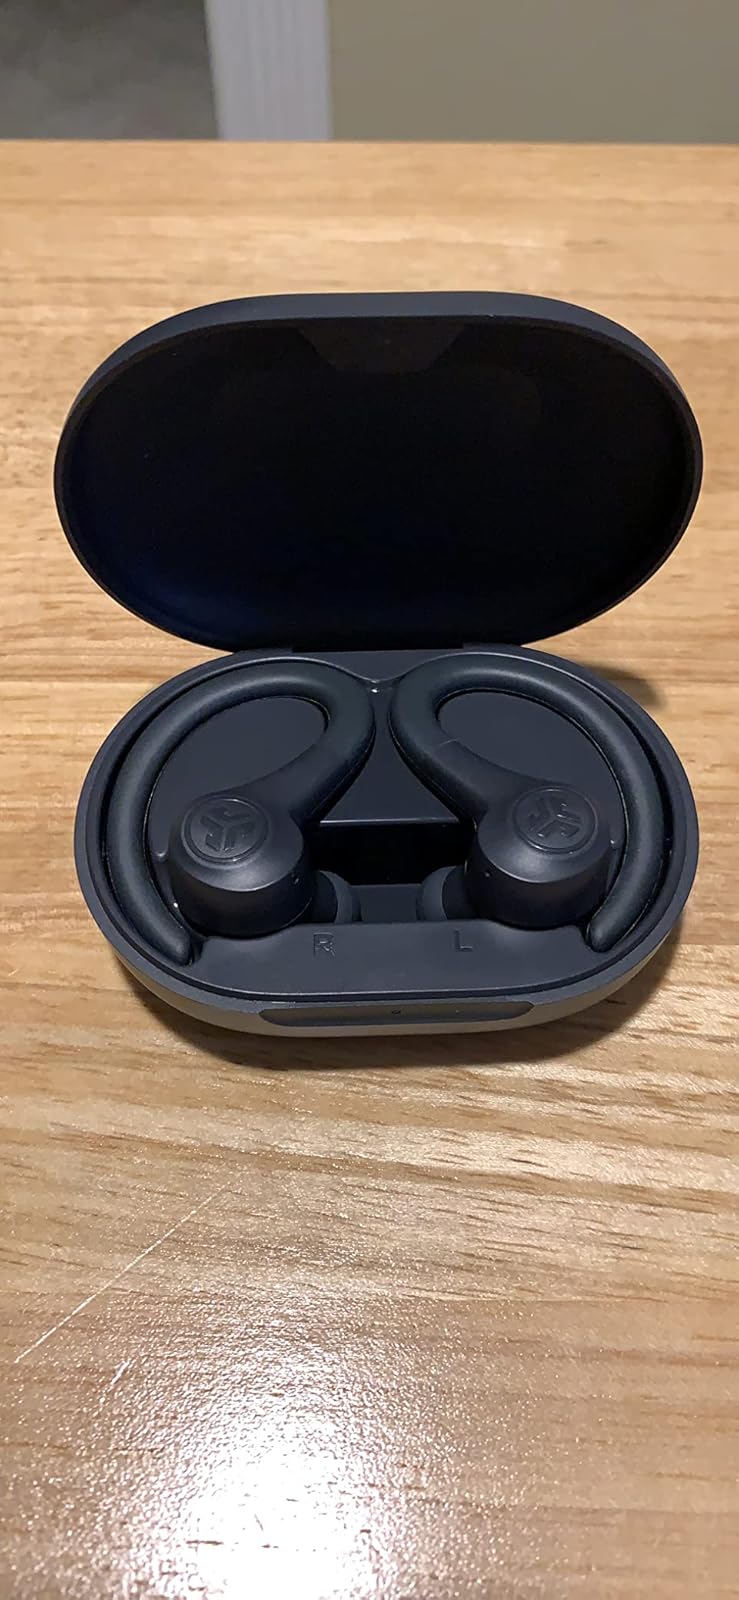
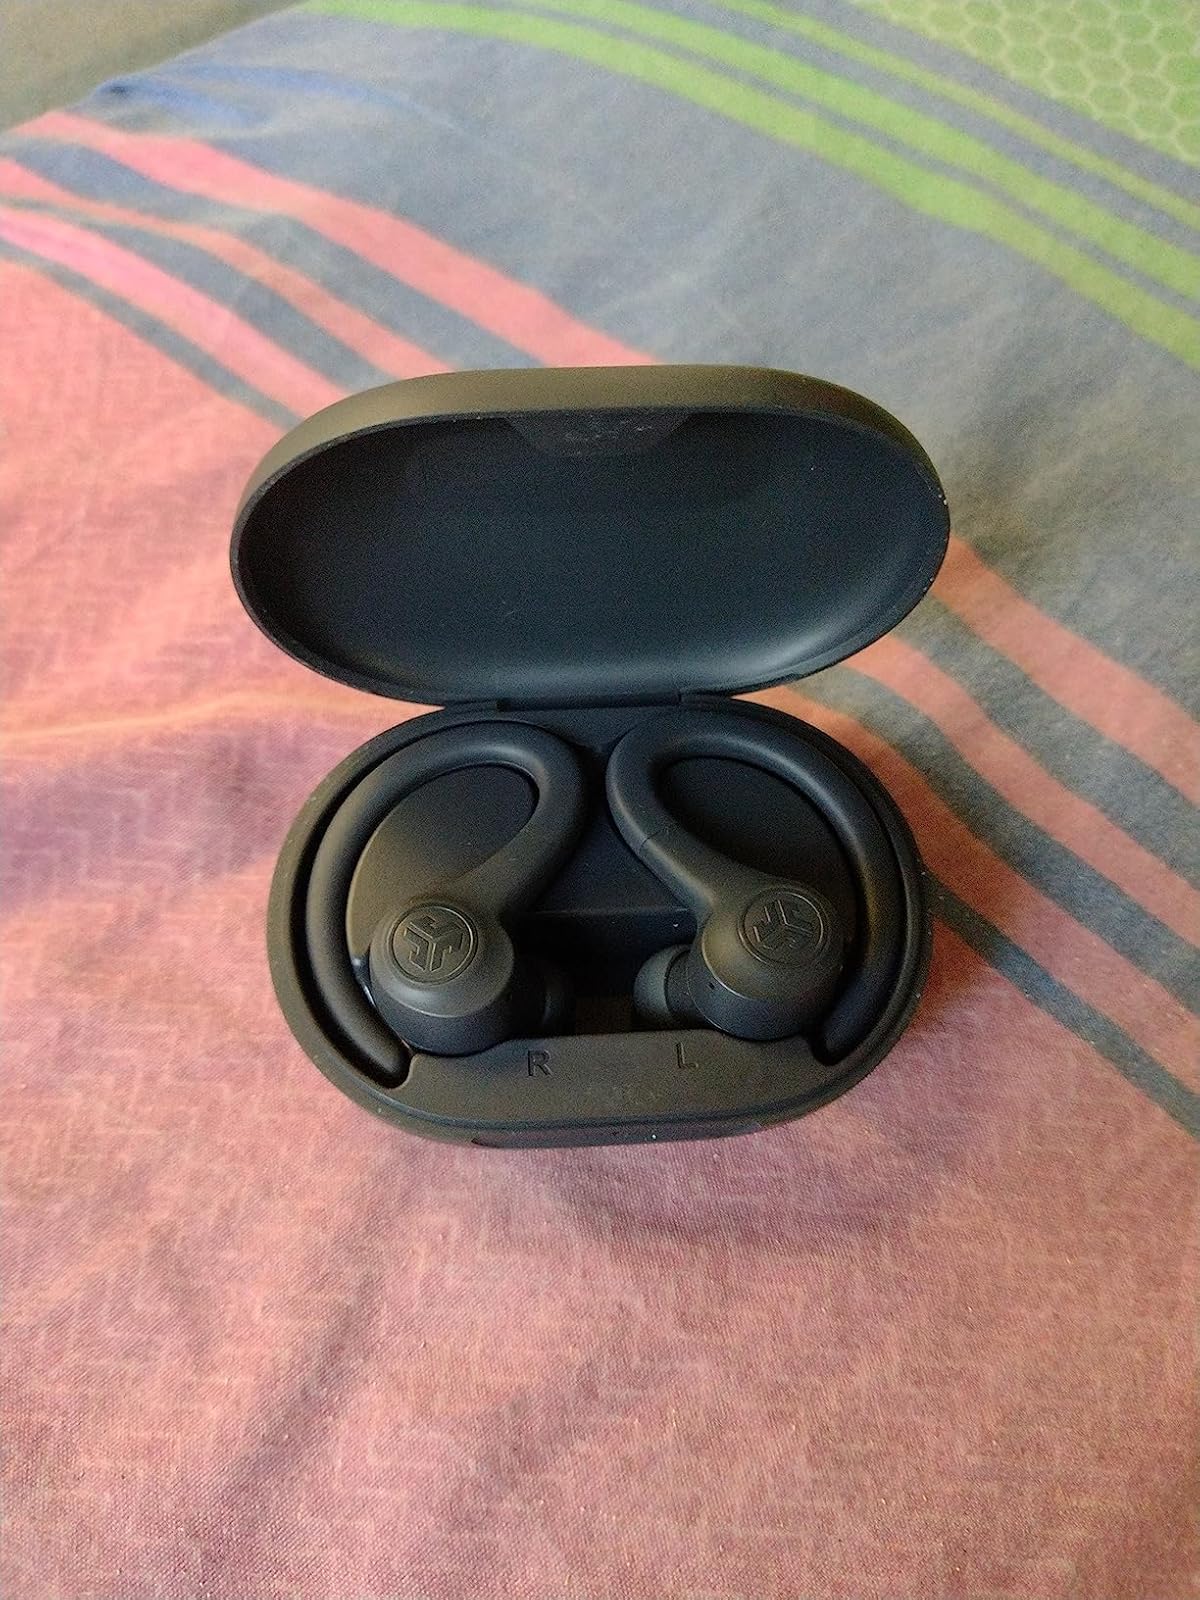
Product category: earbuds
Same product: yes